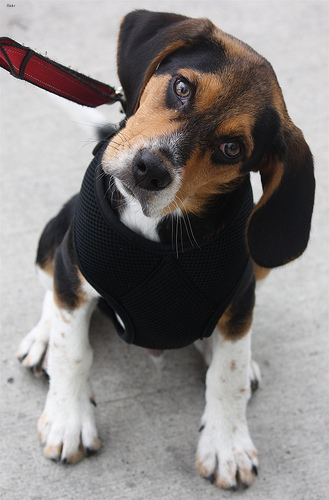
Animal: dog
Breed: beagle